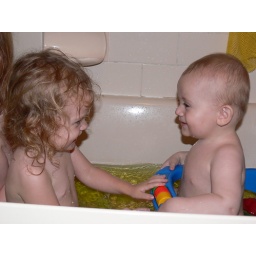
bath timeno, no-one peed in it. it has pinetarsol in the water to help abigail's eczema.